Luka Bogdanović

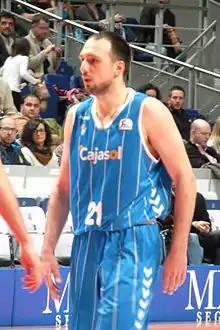
Bogdanović with Sevilla in 2013.

Luka Bogdanović (born February 11, 1985) is a Serbian former professional basketball player who last played for Joventut Badalona of the Liga ACB. Standing at , he plays at the small forward position.